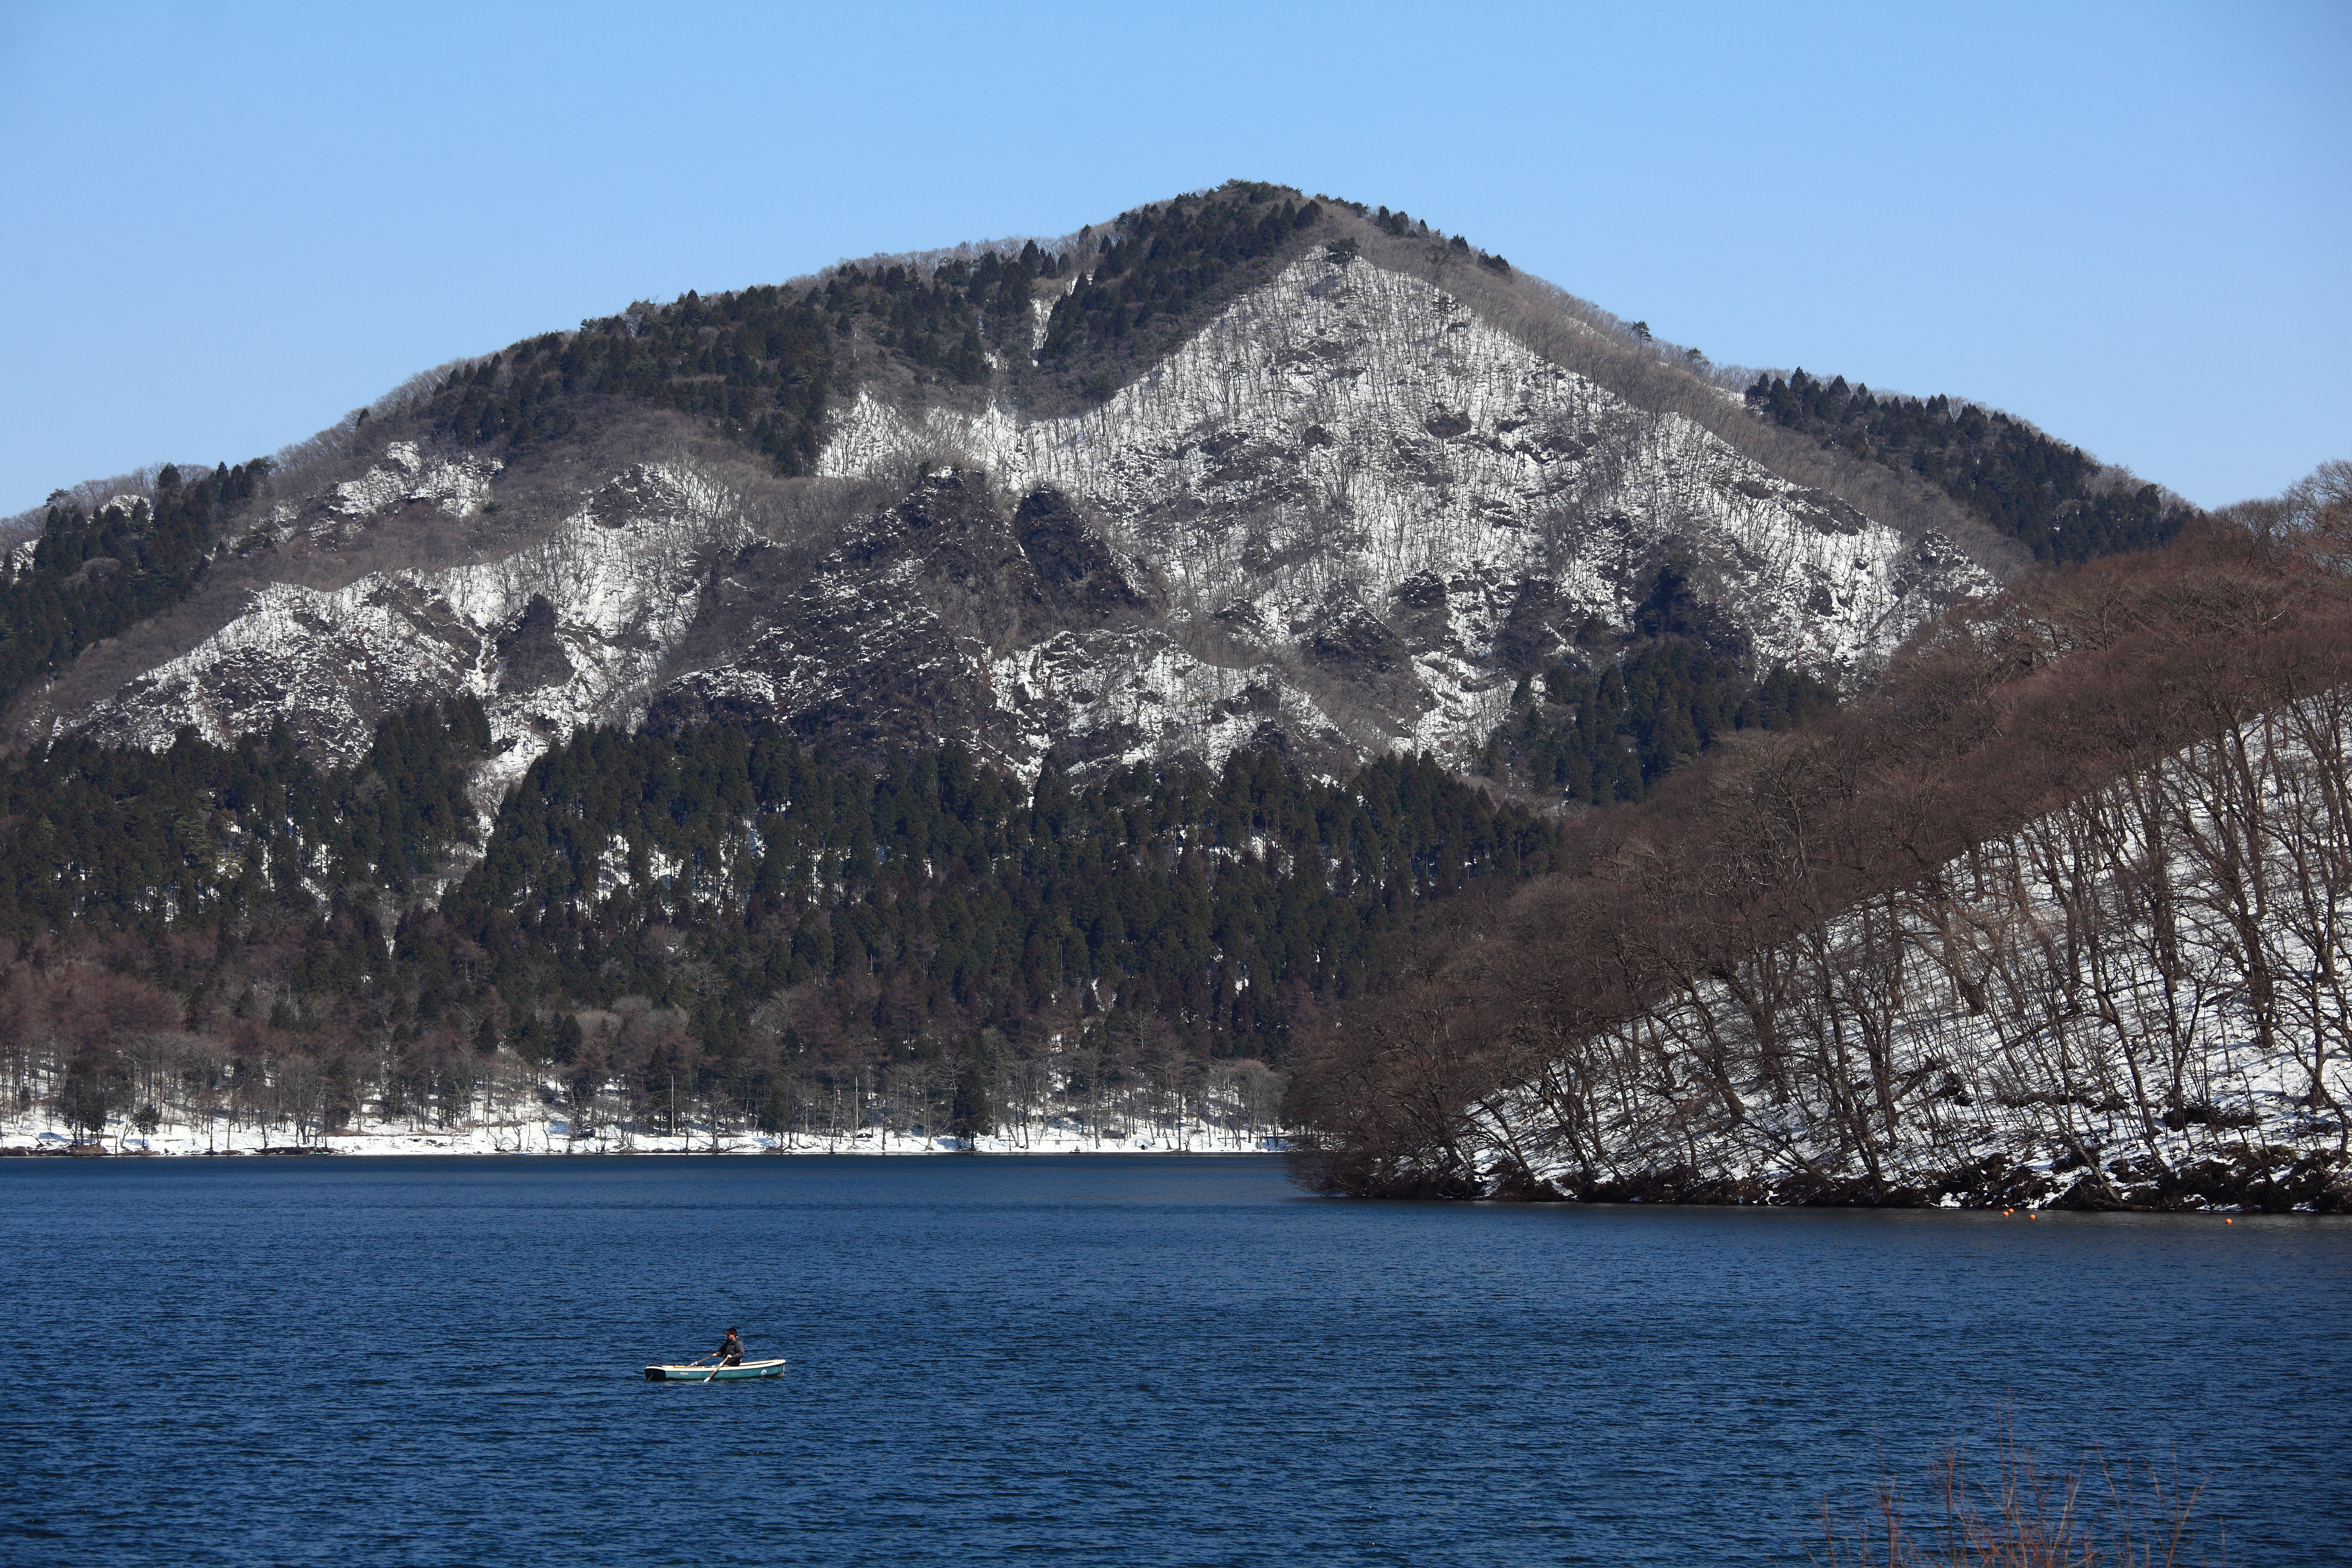
landscape, sea, nature, mountain, snow, lake, view, mountain range, high, fjord, reservoir, body of water, 5d, hires, loch, markii, hi, res, resolution, gunma, takasaki, landform, harunako, harunasan, geographical feature, mountainous landforms